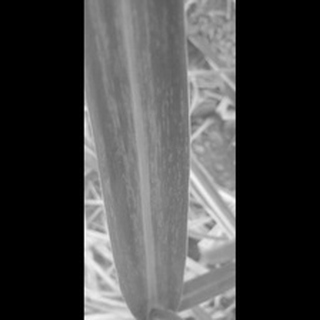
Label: sugarcane_mosaic